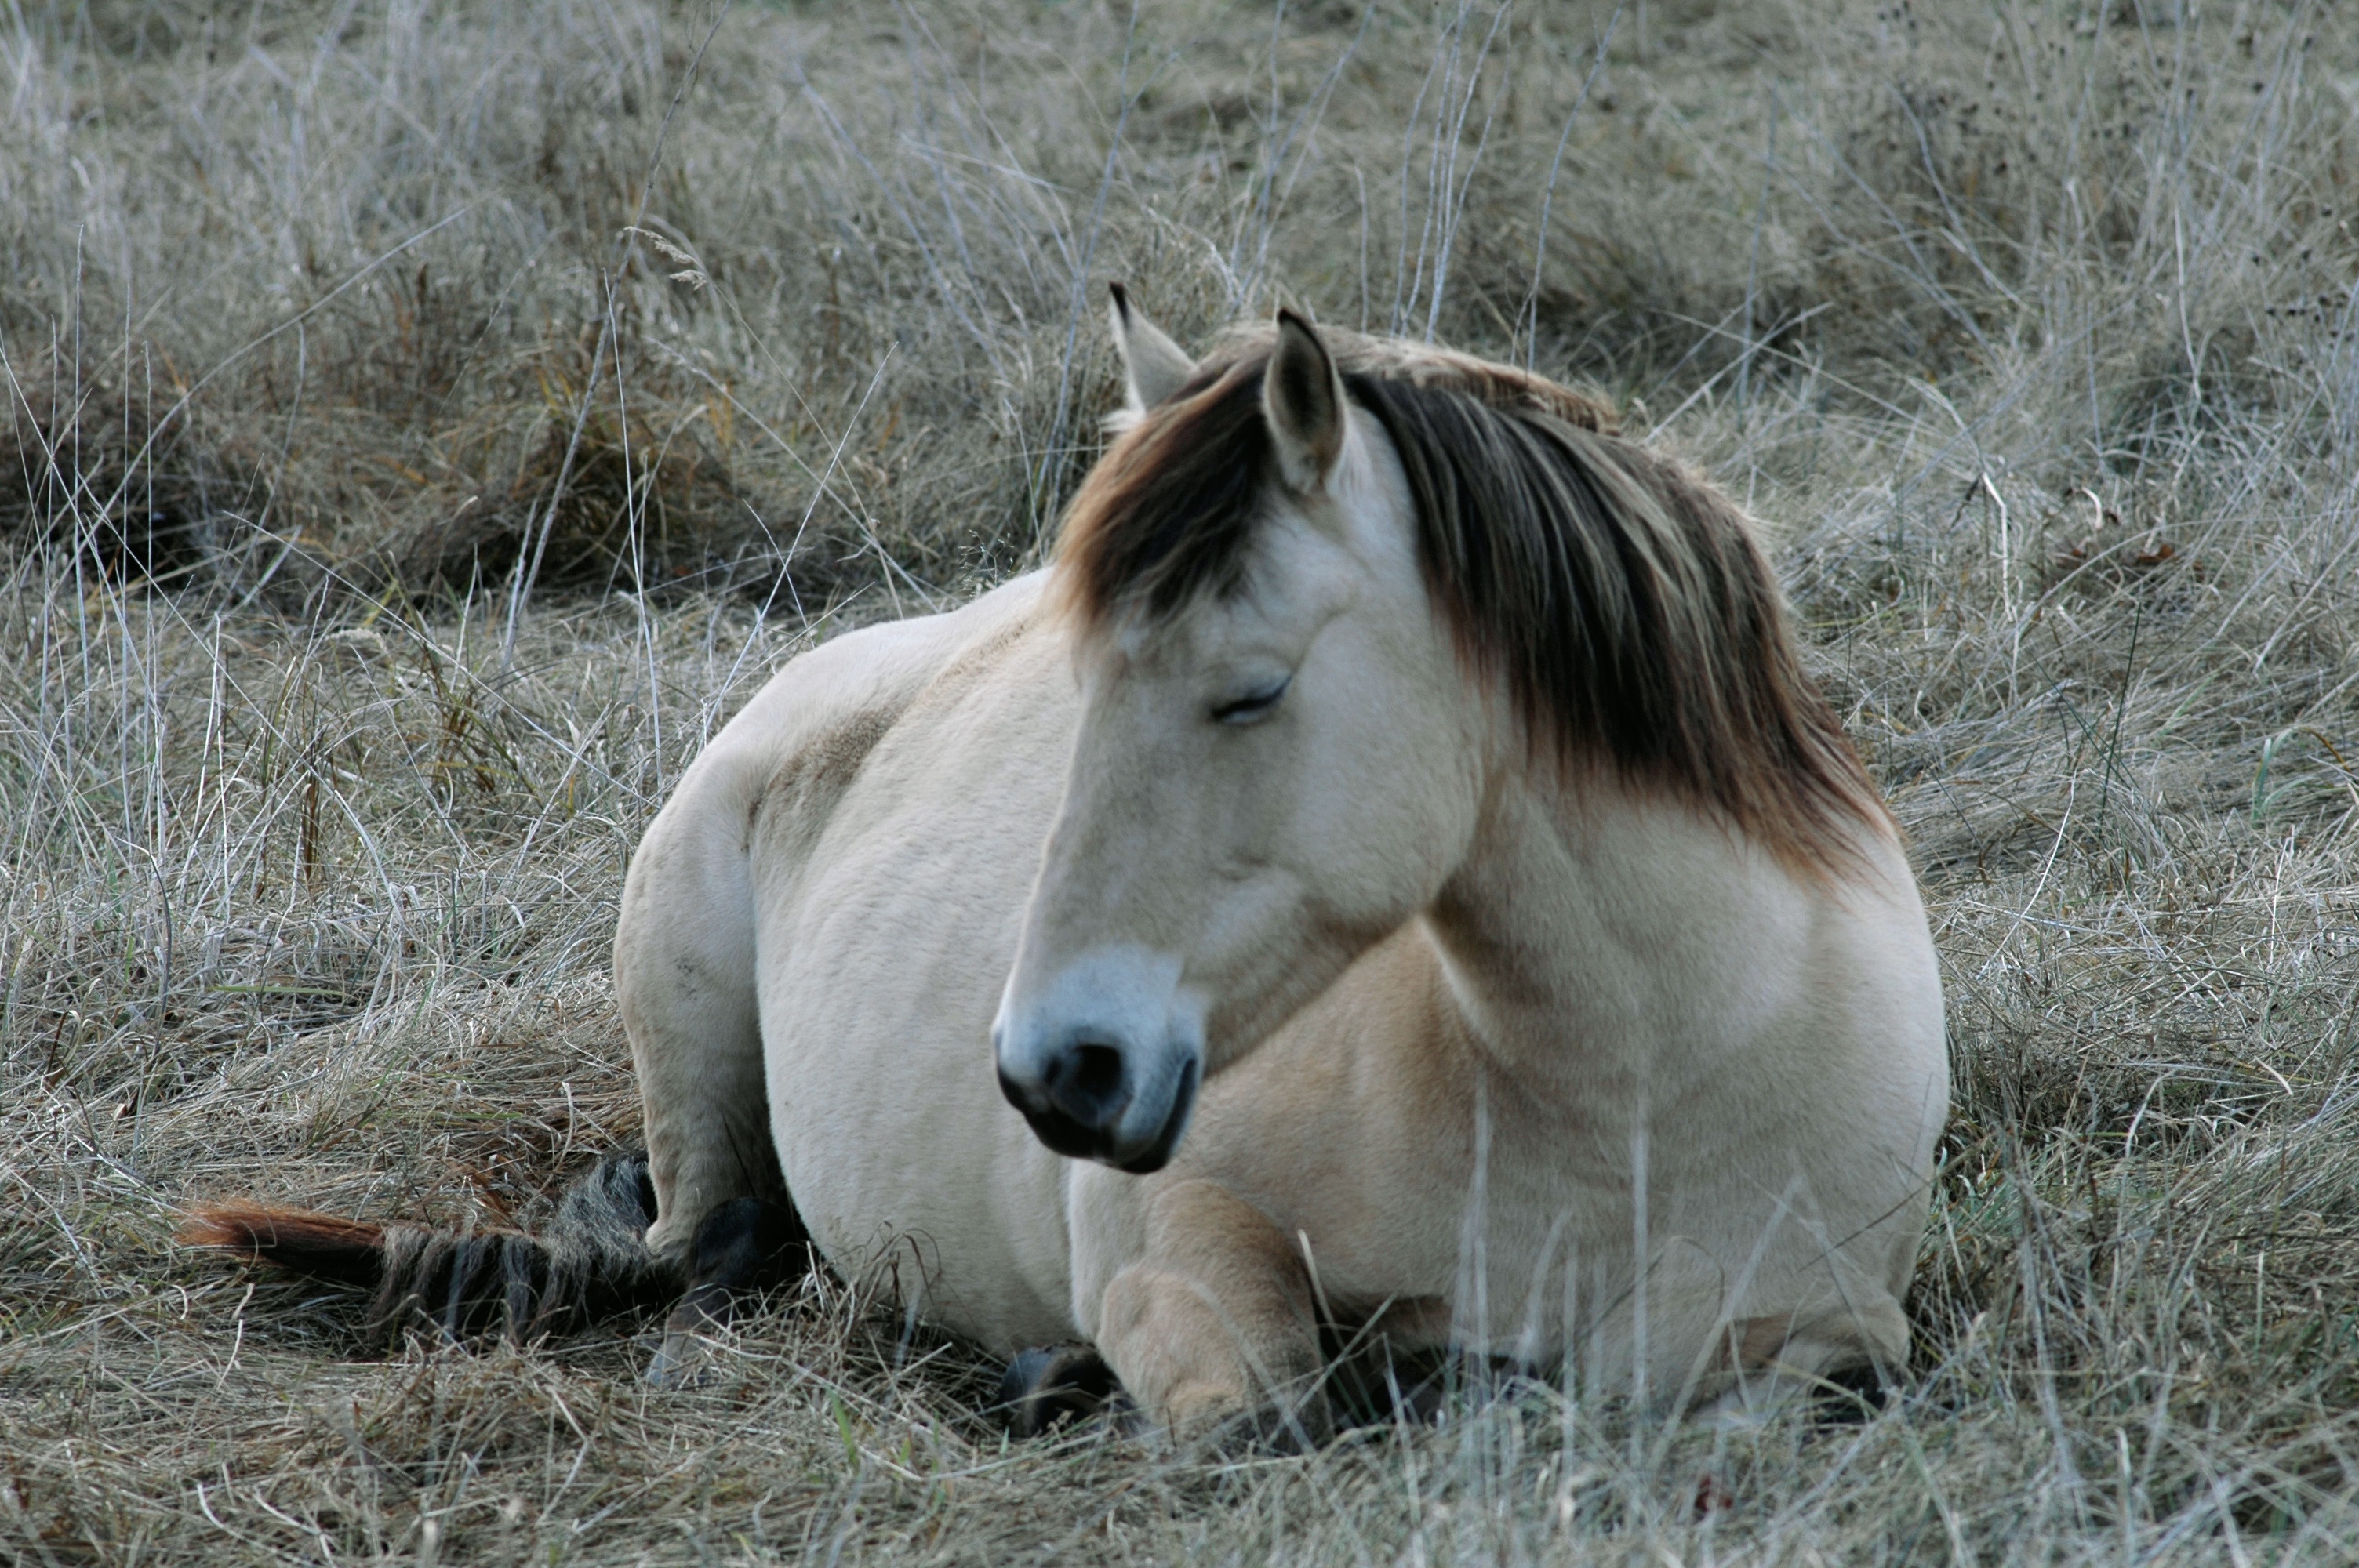
nature, winter, prairie, animal, wildlife, herd, pasture, grazing, horse, mammal, stallion, mane, fjord, rest, freedom, fauna, equine, horses, vertebrate, mare, foal, horse like mammal, mustang horse